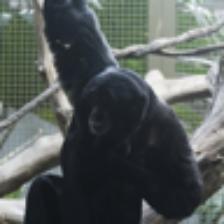
Label: NonHuman